Sheida Gharachedaghi

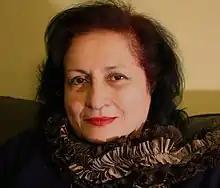
Sheida Gharachedaghi

Sheida Gharachedaghi is a Persian-Canadian composer and music educator, based in Montreal.